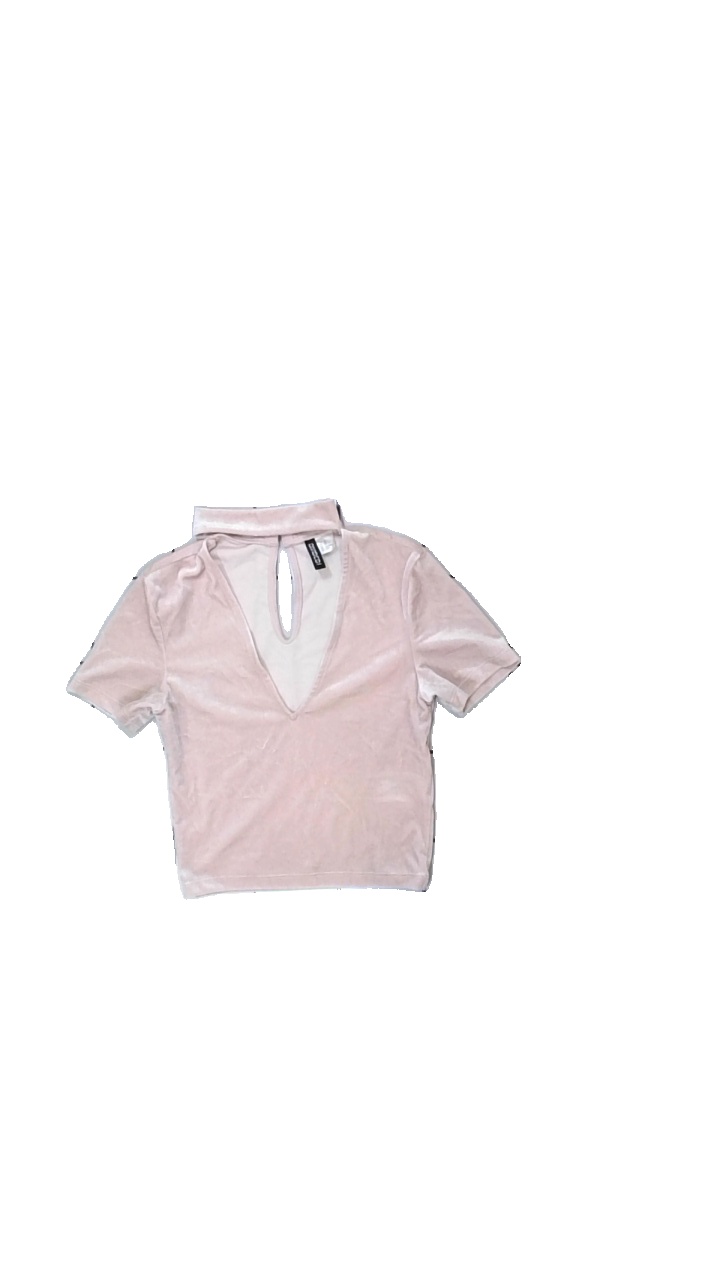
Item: Top (Ladies)
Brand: H&m
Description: top
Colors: Pink
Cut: Turtle neck
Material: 100% polyester
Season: All
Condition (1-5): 3
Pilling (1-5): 5
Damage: smuts fläckar
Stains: Major
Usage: Recycle
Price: <50